Anarchism in France

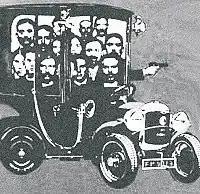
Caricature of the Bonnot gang

French individualist circles had a strong sense of personal libertarianism and experimentation. Naturism and free love contents started to have an influence in individualist anarchist circles and from there it expanded to the rest of anarchism also appearing in Spanish individualist anarchist groups. "Along with feverish activity against the social order, (Albert) Libertad was usually also organizing feasts, dances and country excursions, in consequence of his vision of anarchism as the "joy of living" and not as militant sacrifice and death instinct, seeking to reconcile the requirements of the individual (in his need for autonomy) with the need to destroy authoritarian society."